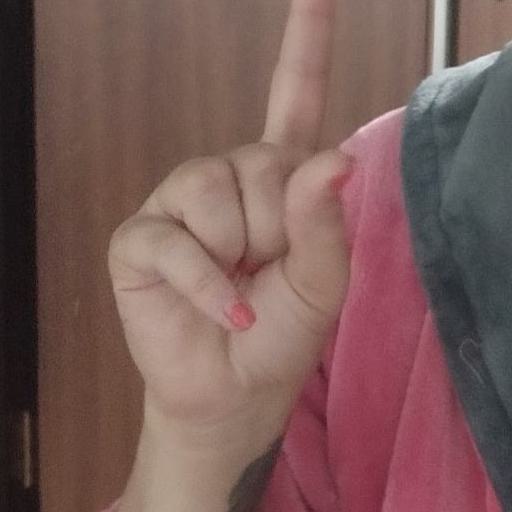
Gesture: one